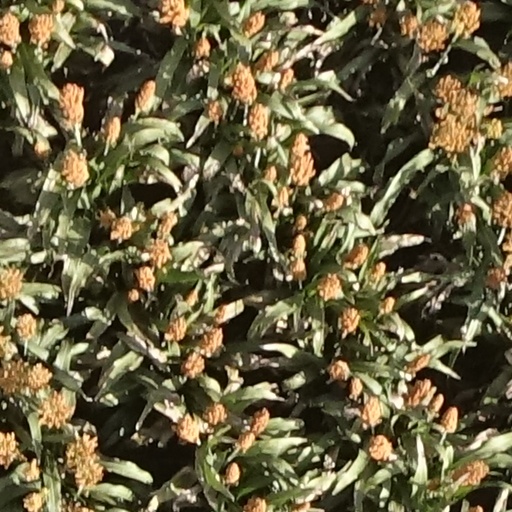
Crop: sorghum